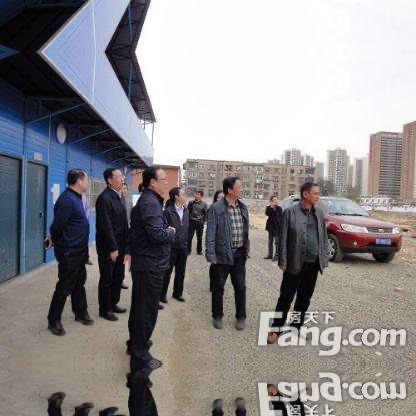
Objects in the image:
label: head
label: head
label: head
label: head
label: head
label: head
label: head
label: head